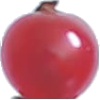
Label: Redcurrant 1